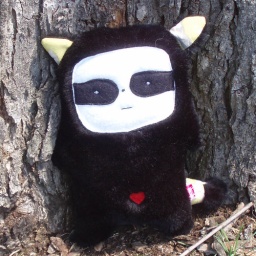
black fur raccoon in tree